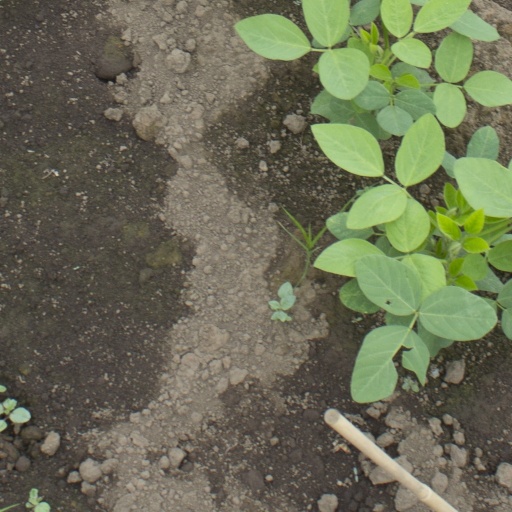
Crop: soybean